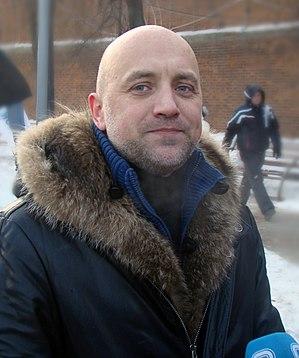
La littérature en langue russe proprement dite naît au cours du XVIIᵉ siècle, tout d'abord avec la poésie et le théâtre, mais très tôt naît une très riche tradition romanesque.